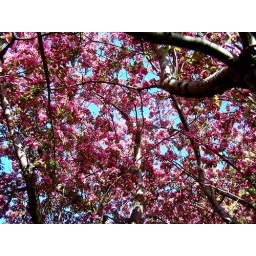
Our pink Japanese CrabApple tree looking UP! (Viewed better in LARGE)